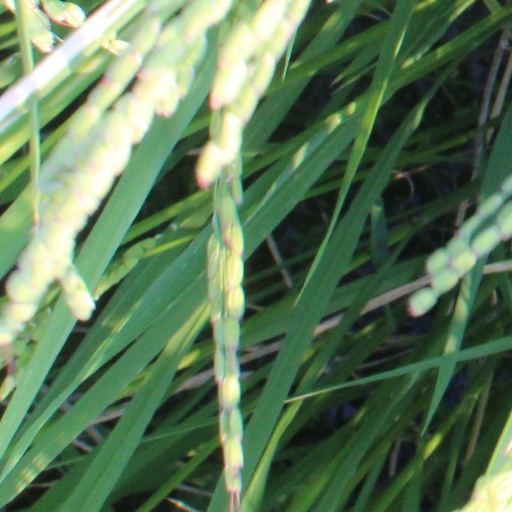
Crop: rice